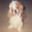
Label: dog